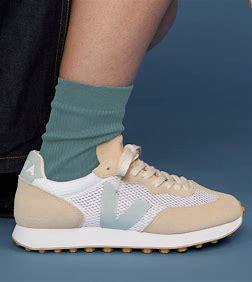
Brand: Veja
Model: RIO Branco